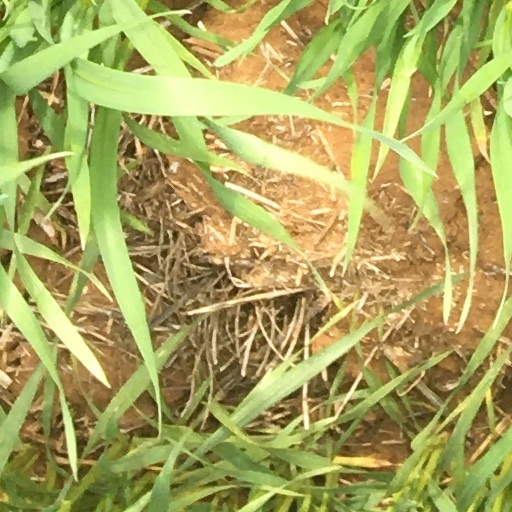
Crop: wheat